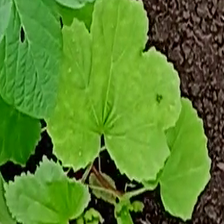
Weed species: Little_Mallow(Malva parviflora)